Centralia Tragedy

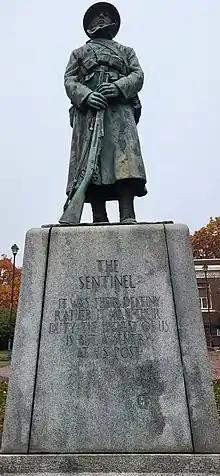
"The Sentinel" bronze statue

In contrast, the IWW claims that as the Legionnaires paused, a small group, possibly with Grimm's complicity, broke off and charged the Roderick with the intent to repeat the events of the previous year. When the initial group broke down the doors, the Wobblies, fearing for their lives, fired in self-defense. As the first group of Legionnaires fell back in disarray, Grimm was gut shot in the entrance of the hall leading a second group of attackers. McElfresh was then shot by John Doe Davis, one of the few Wobblies never to be captured, as he waited his turn outside.